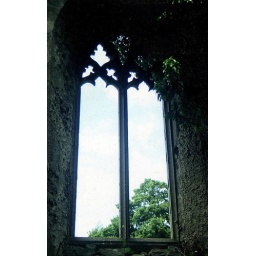
A window in the small Gothic church attached to Liscarton Castle ~